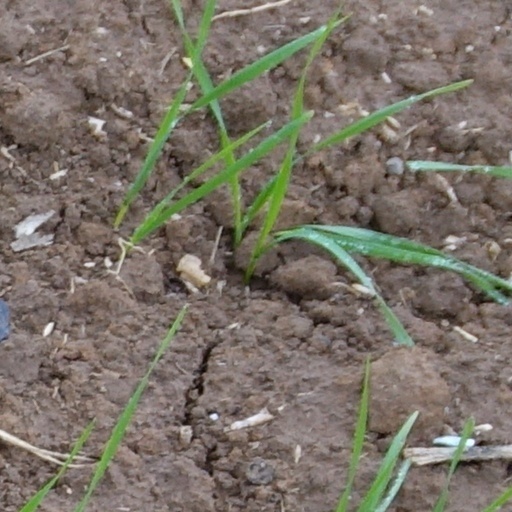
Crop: wheat